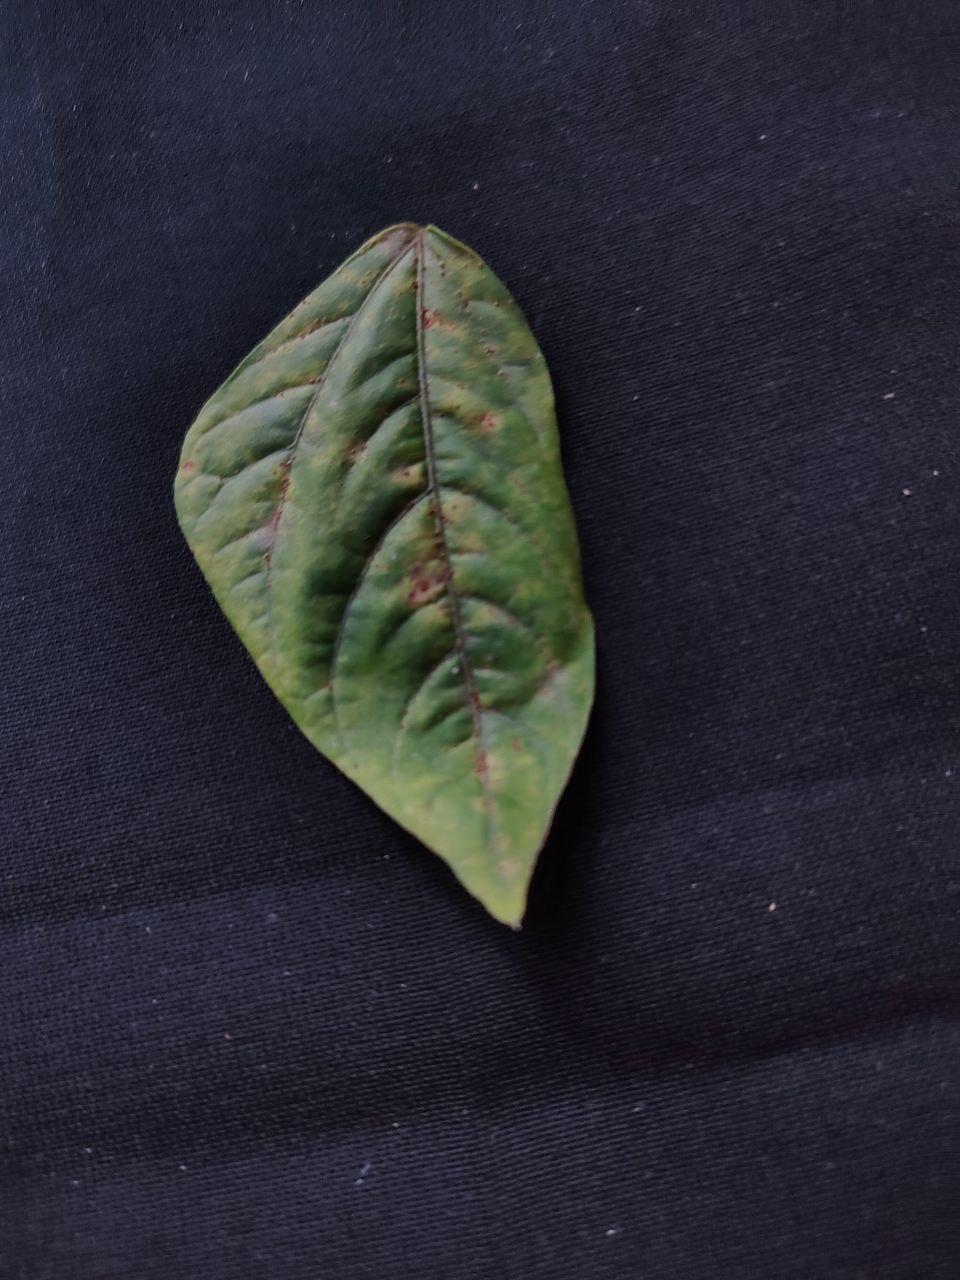
Crop: cowpea
Leaf condition: Septoria leaf spot